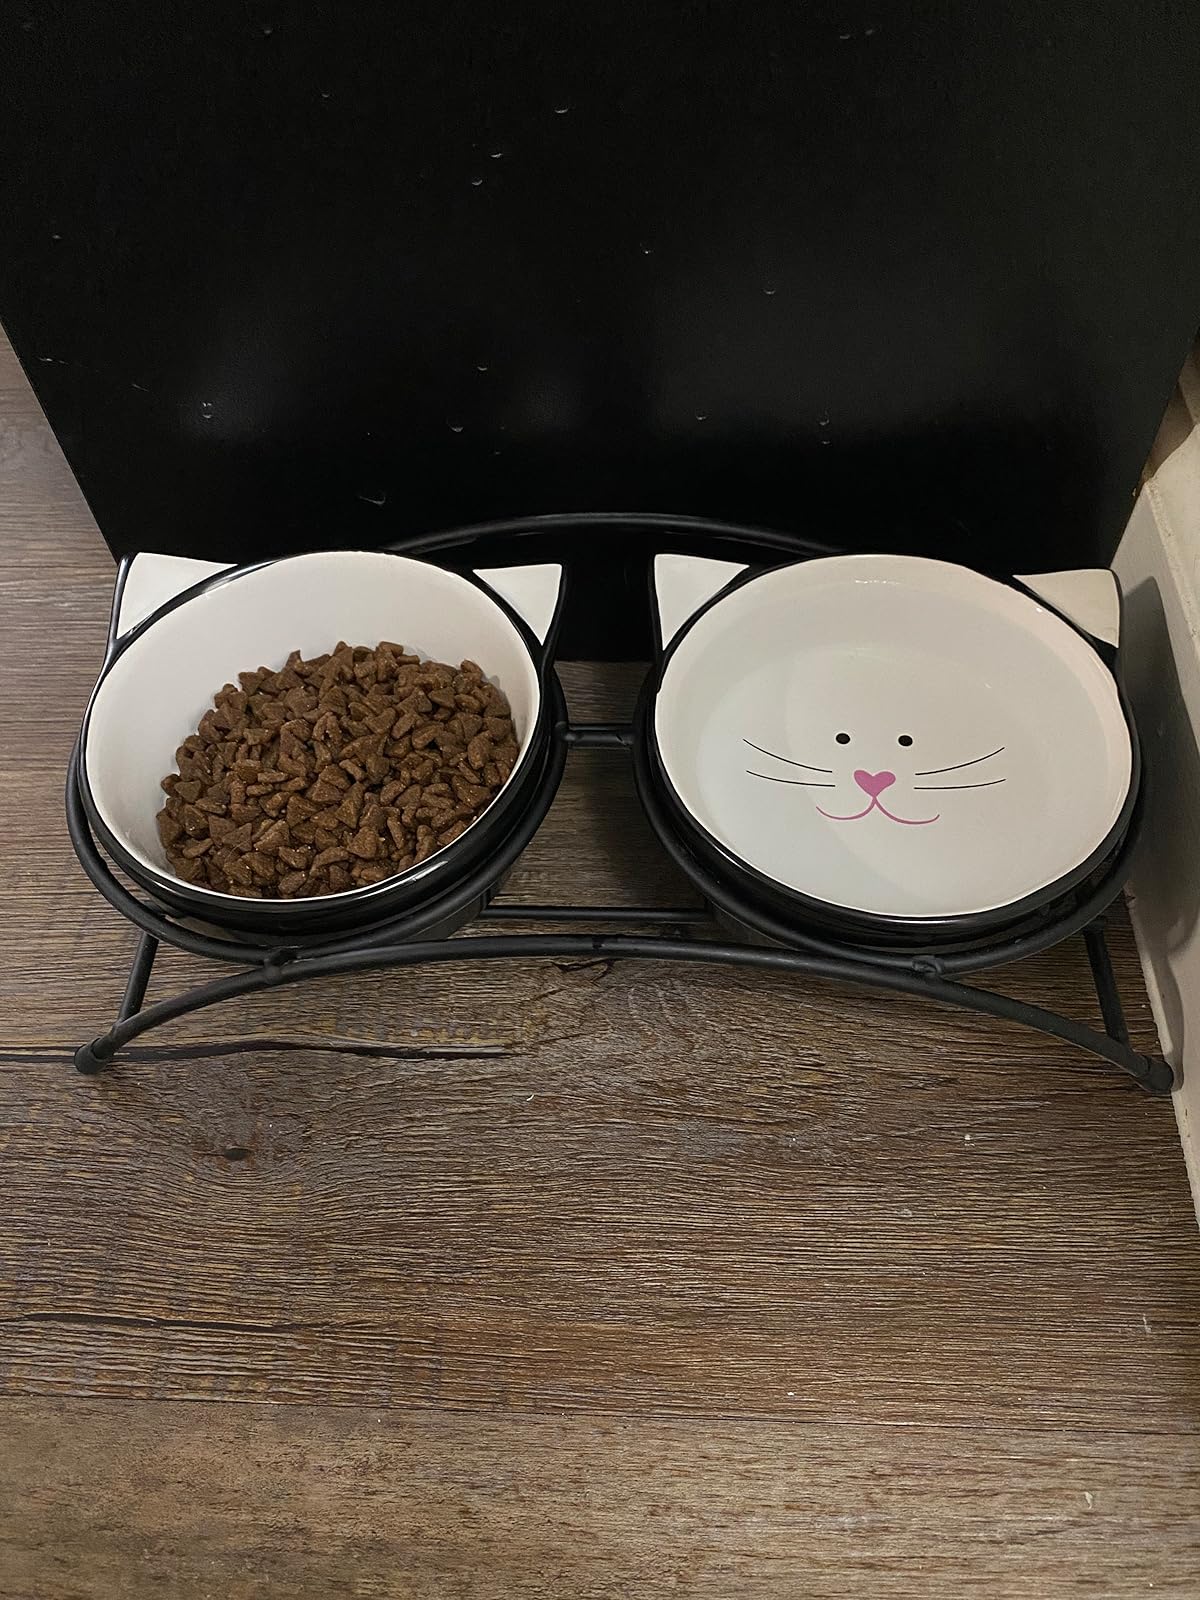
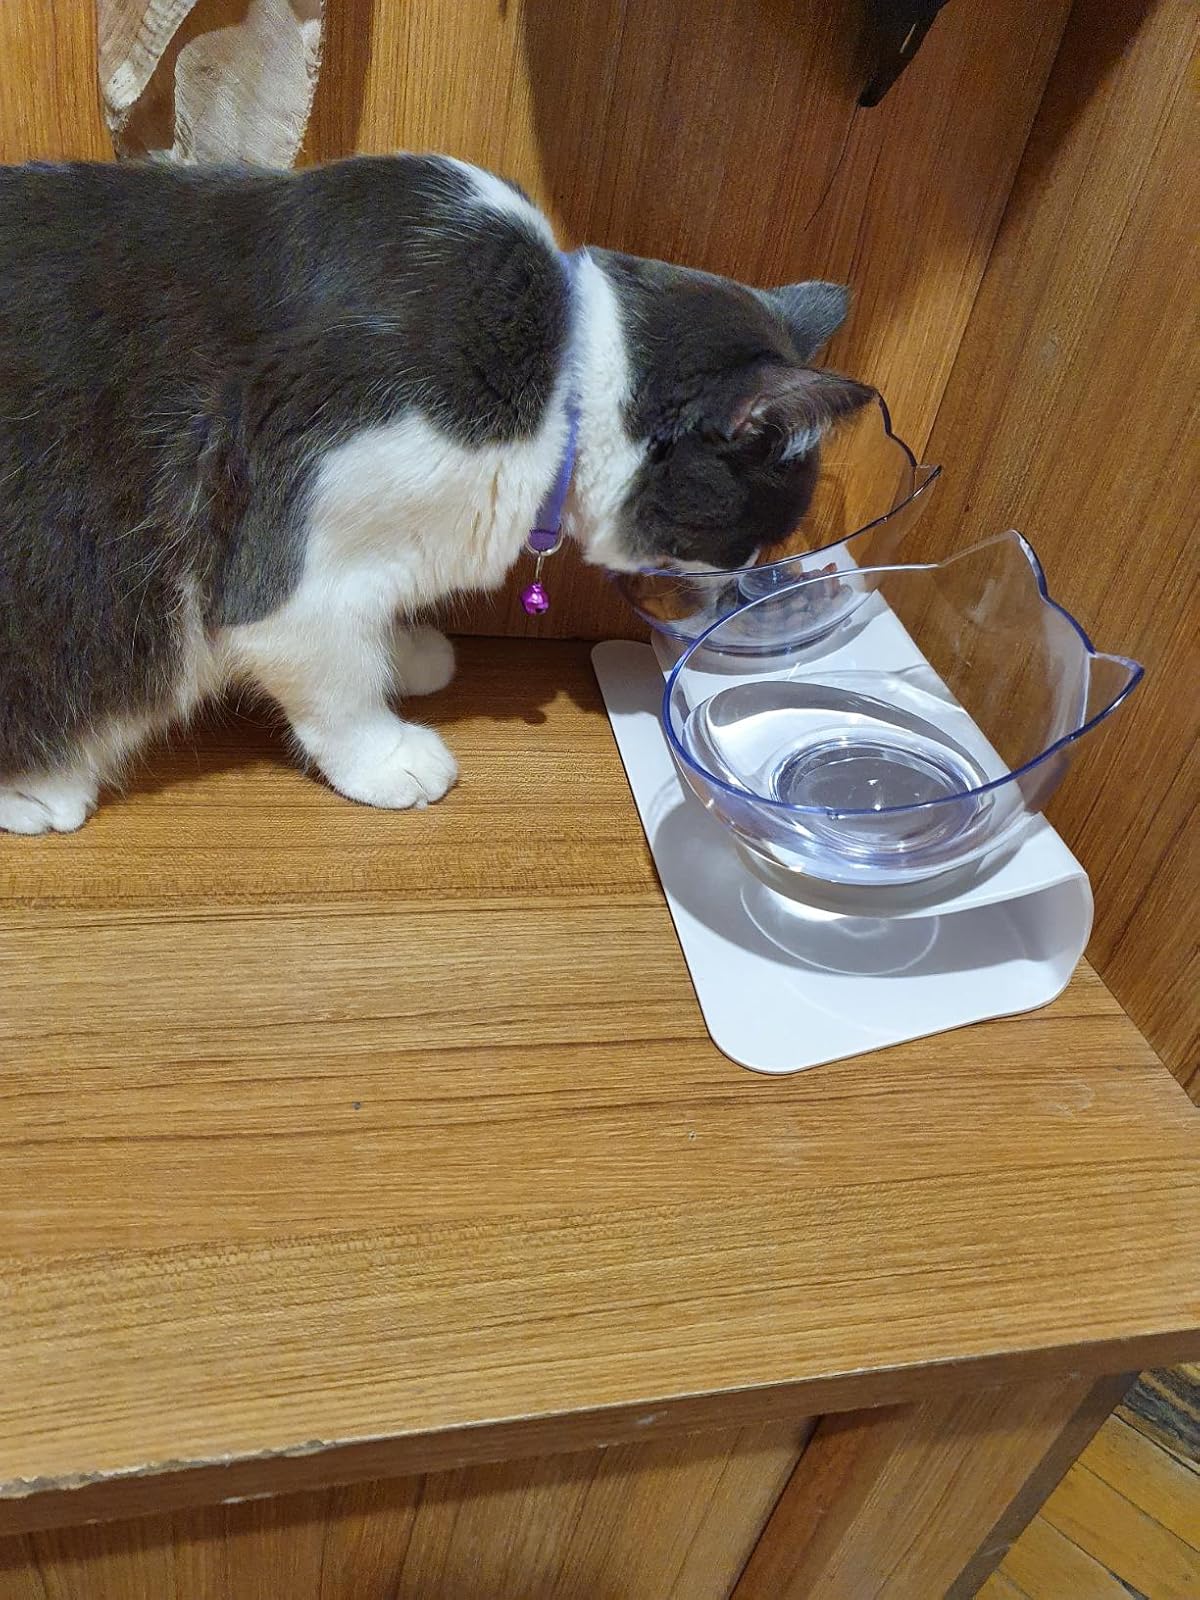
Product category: items_bowl
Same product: no